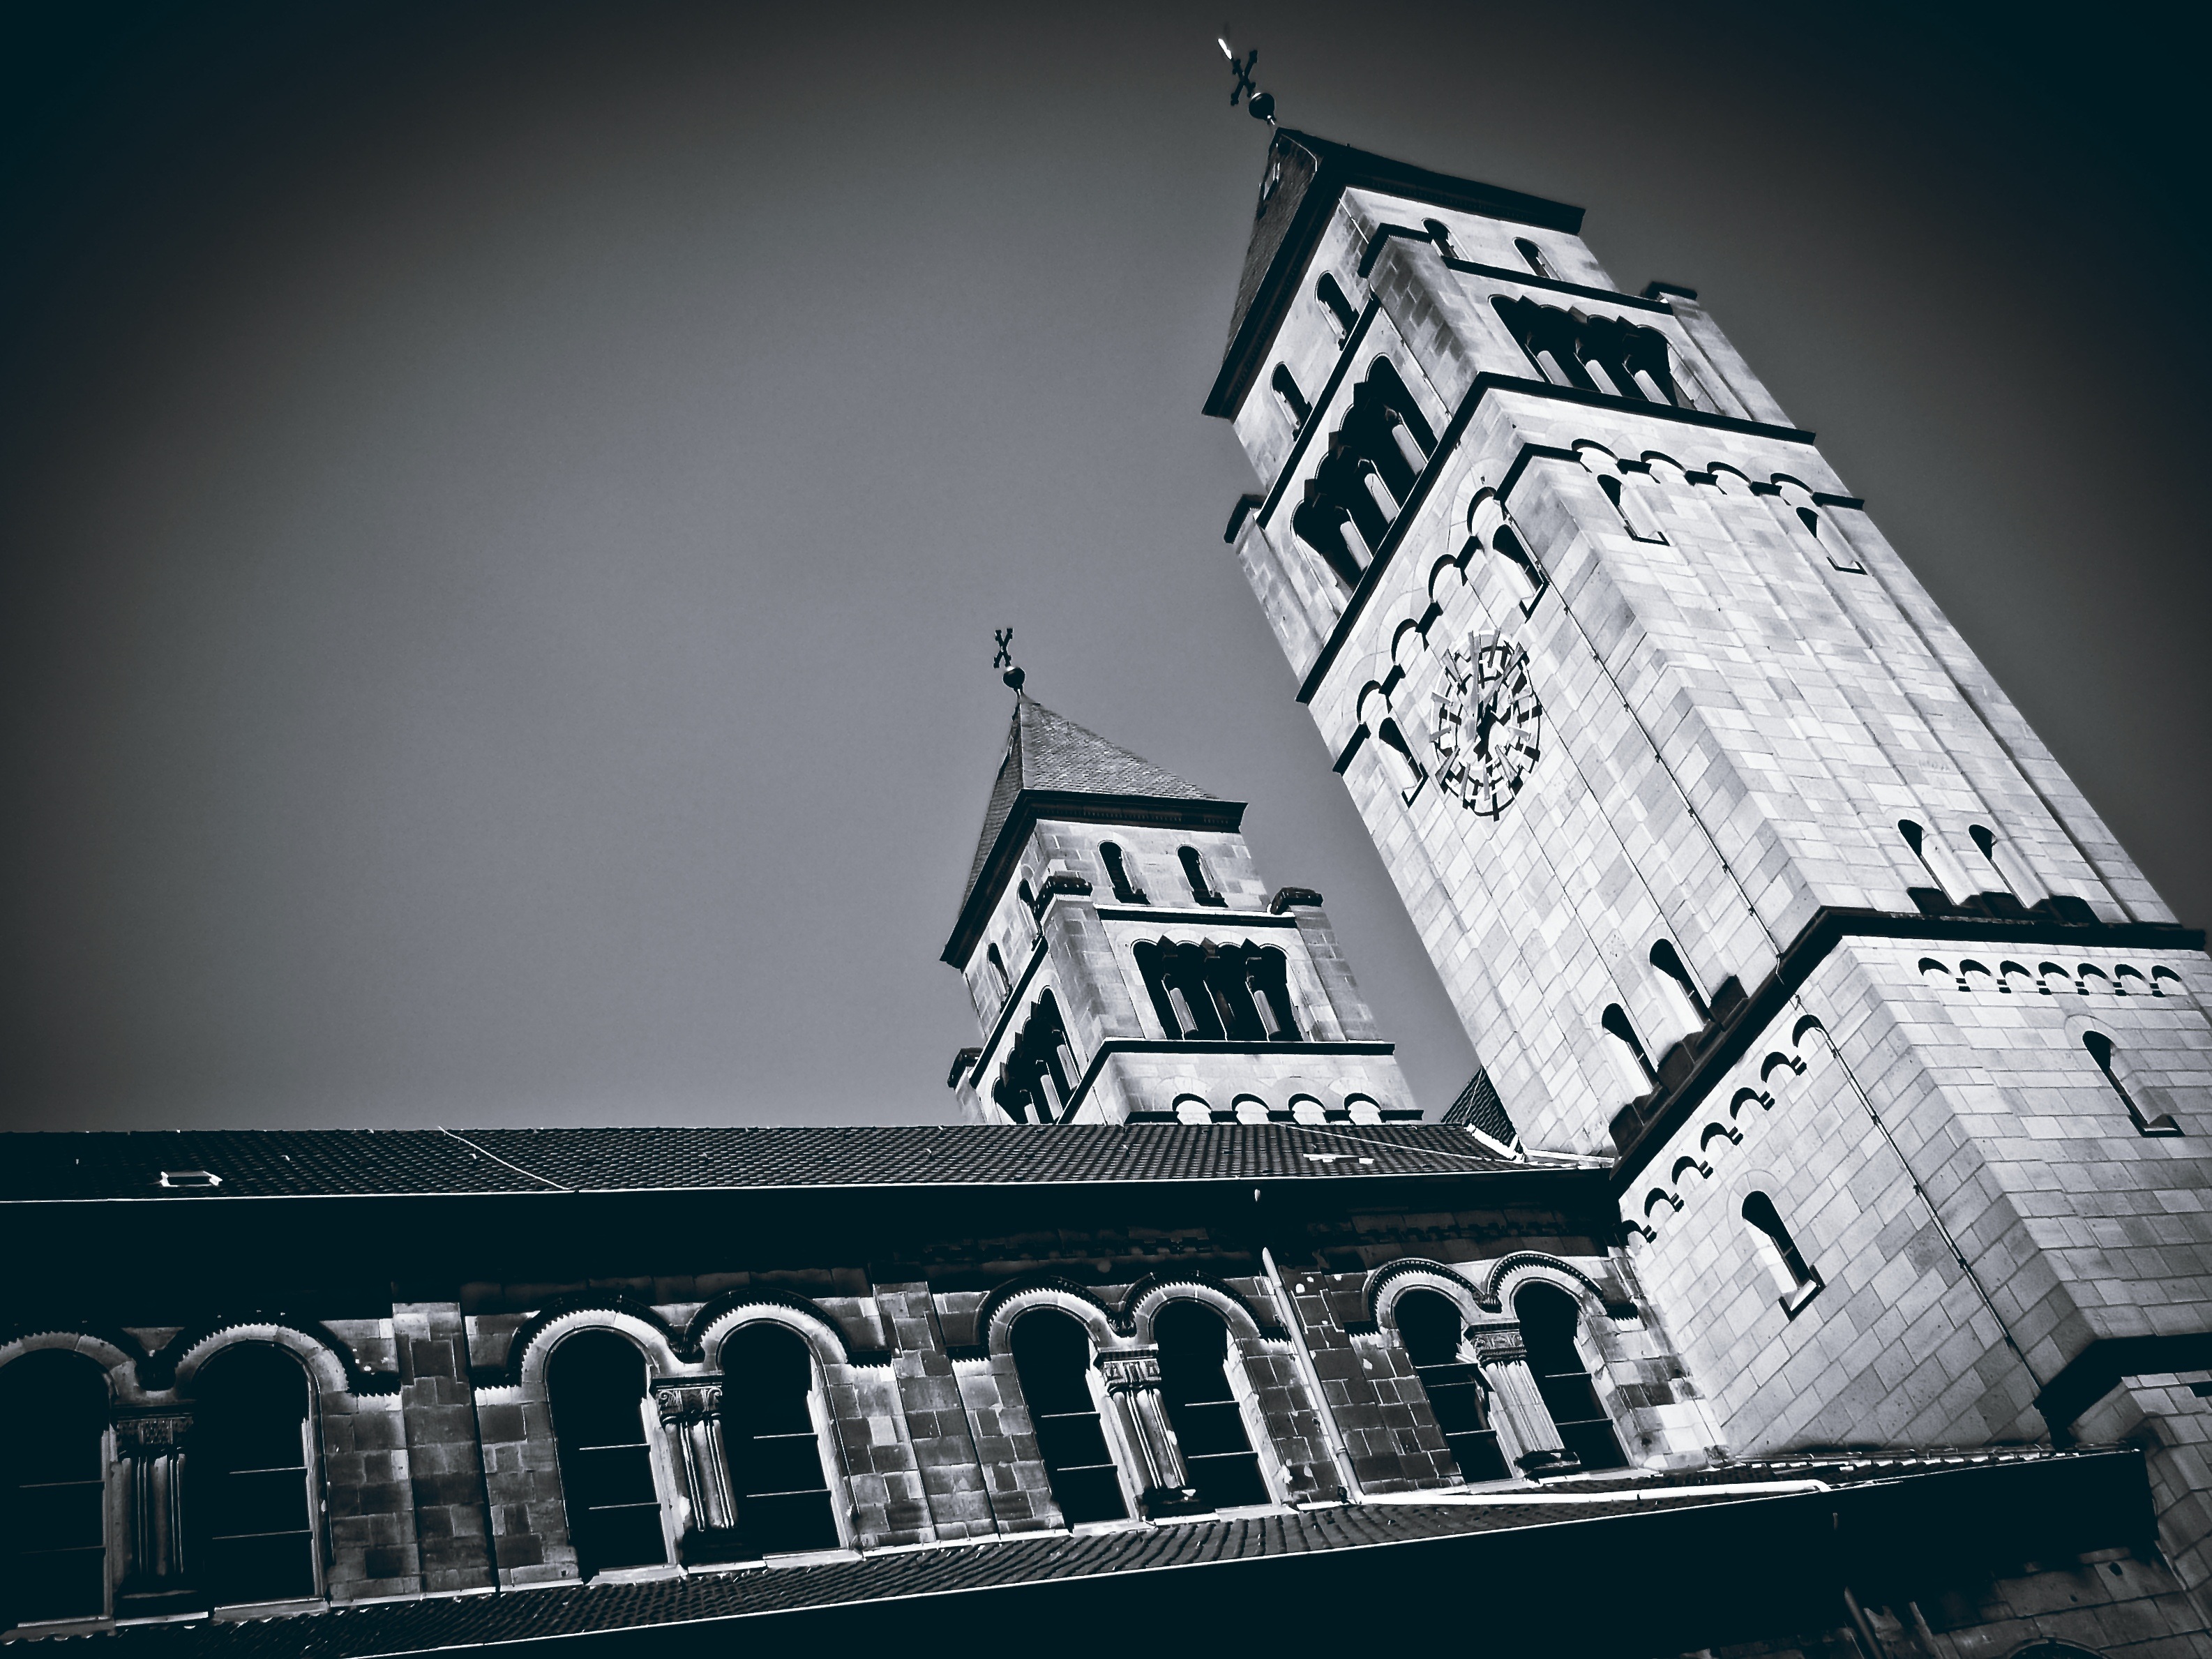
light, black and white, architecture, white, night, photography, house, building, skyscraper, cityscape, bell, line, tower, landmark, church, black, monochrome, black white, bell tower, steeple, symmetry, shape, historically, house of worship, dusseldorf, church facade, church steeples, monochrome photography, bell towers, atmosphere of earth